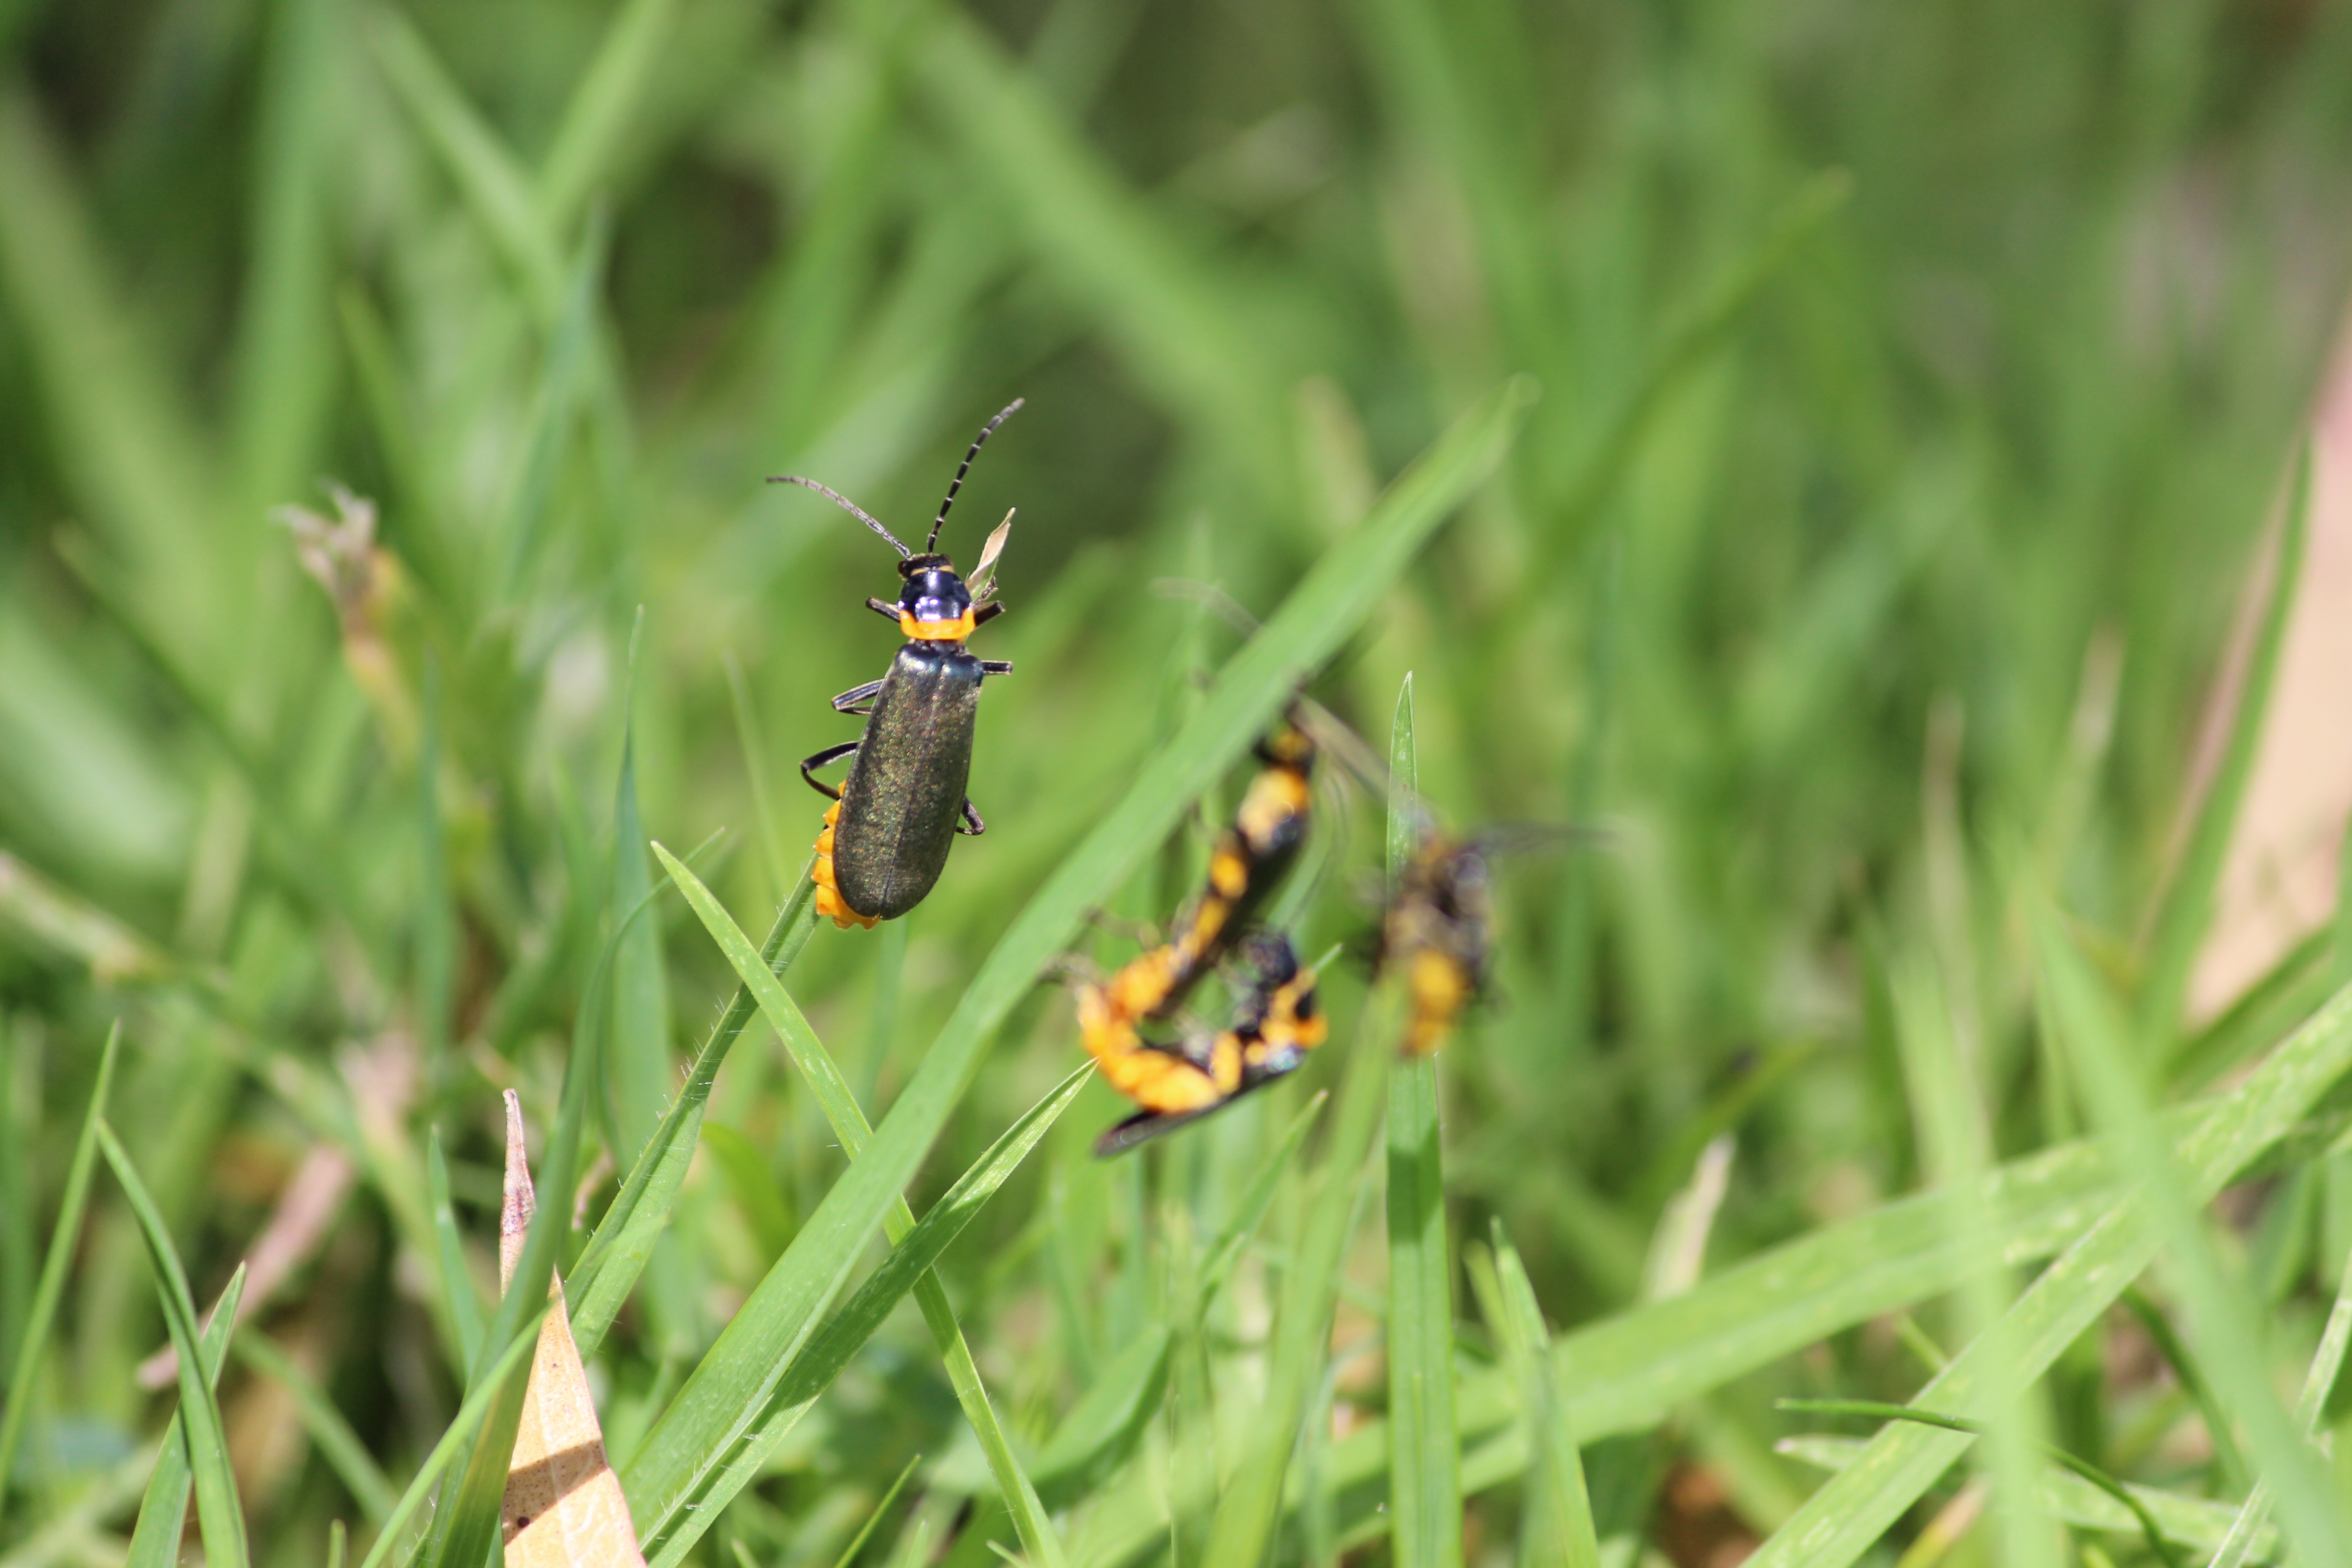
grass, meadow, prairie, flower, wildlife, insect, flora, fauna, invertebrate, macro photography, arthropod, membrane winged insect